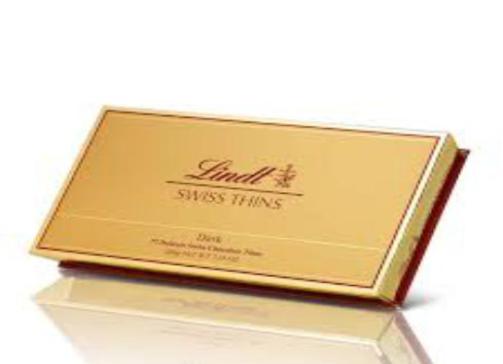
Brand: lindt
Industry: Food